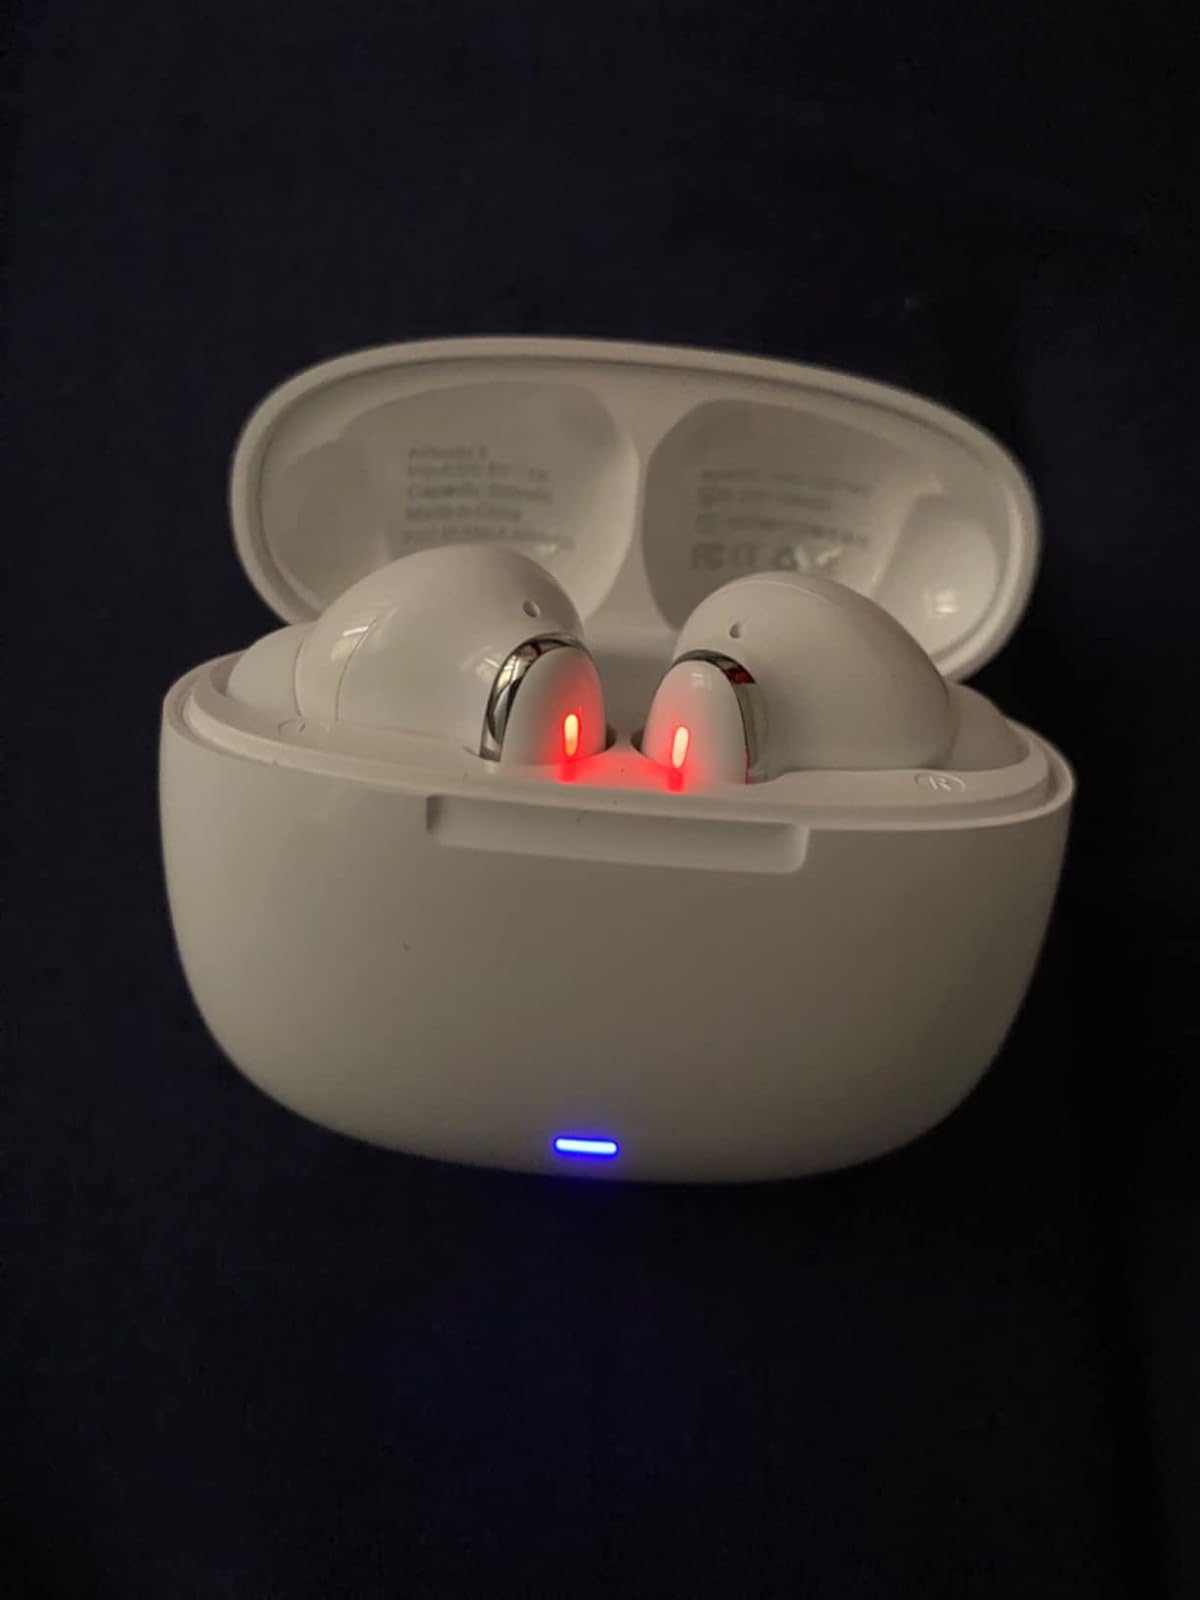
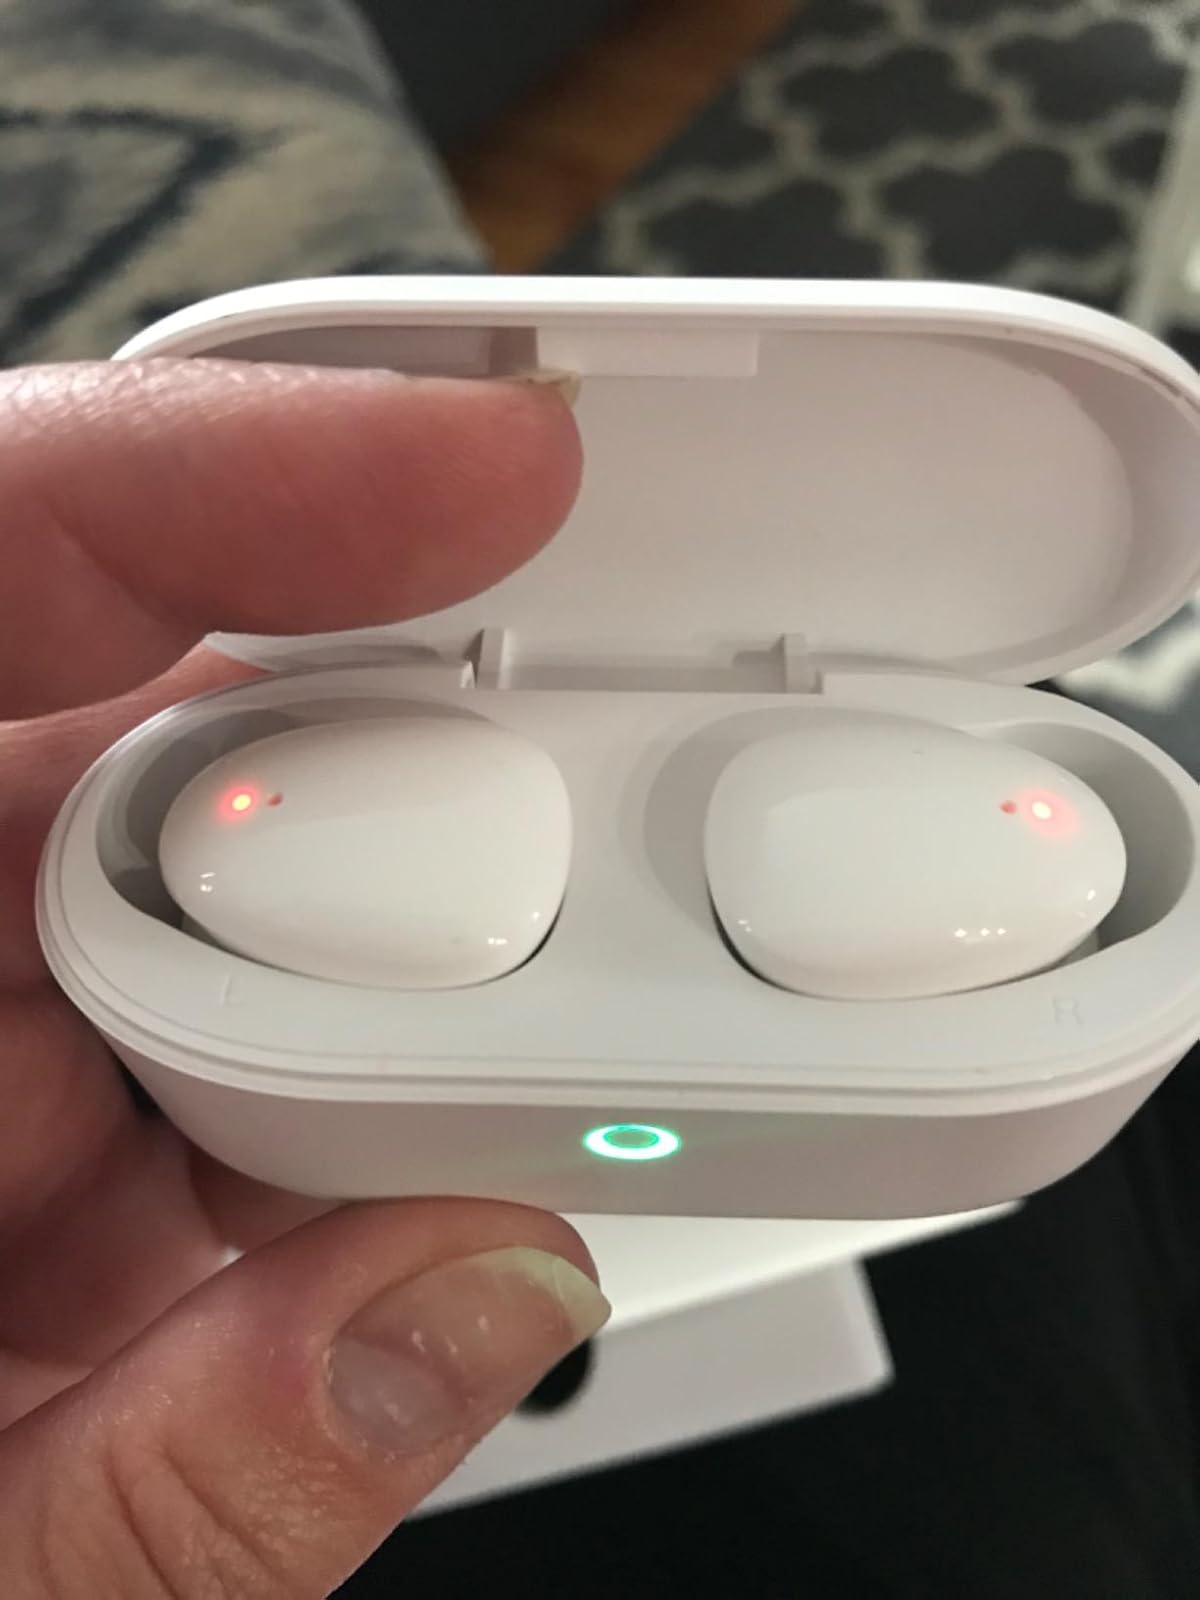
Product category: earbuds
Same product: no